Alexandre de Rhodes

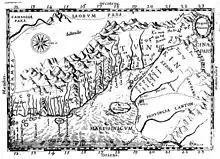
Map of "Annam" drafted by Alexandre de Rhodes (1651) showing "Cocincina" (left) and "Tunkin" (right).

Alexandre de Rhodes was born in Avignon, Papal States (now in France). According to some sources, he was of Jewish origin. His paternal side was from Aragón, Spain. He entered the novitiate of the Society of Jesus in Rome on 24 April 1612 to dedicate his life to missionary work.